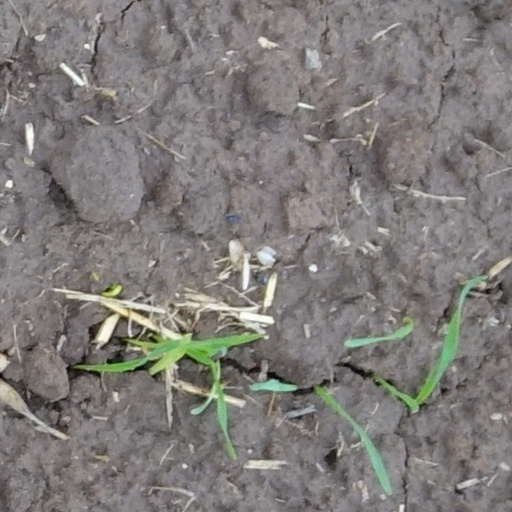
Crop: wheat